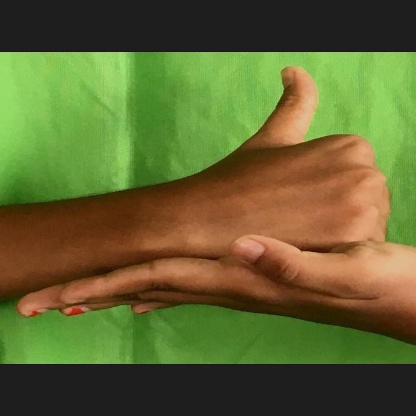
Mudra: Shivalinga